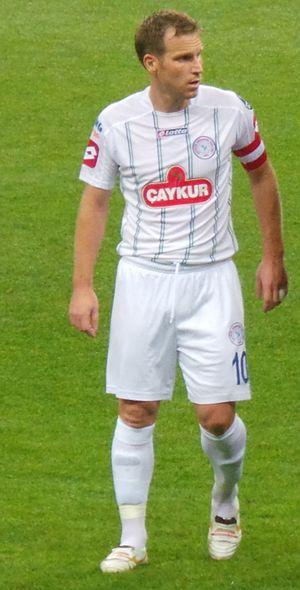
Florin Lucian Cernat est un ancien footballeur international roumain né le 10 mars 1980 à Galați.
Le Suporter Club Oțelul Galați est un club roumain de football basé à Galați.